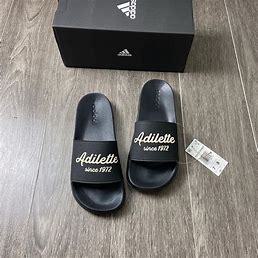
Brand: Adidas
Model: Adilette Shower